Mannheim–Saarbrücken railway

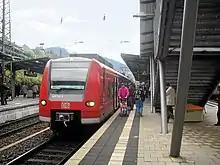
A train on line S1 of the Rhine-Neckar S-Bahn on its way to Mosbach (Baden) in Neustadt Hauptbahnhof

In 2000 the Bruchmühlbach-Miesau–Frankenstein section became part of the newly founded "Westpfalz-Verkehrsverbund" (Western Palatinate transport association, WVV). This became part of the VRN in 2006. The connecting curve at Kirkel to Geistkircher Hof had been closed by 2002. In December 2003, the Rhine-Neckar S-Bahn went into operation and the Mannheim–Kaiserslautern section of the line was integrated into it. Construction of a second two-track Rhine bridge between Mannheim and Ludwigshafen began in 1997. In 2006, the S-Bahn reached Homburg, which since then has formed the western terminus of the VRN. The introduction of the S-Bahn operation resulted in the modernisation of the stations along the line; The platforms have since been raised to a height of 76 centimetres to enable level access to the trains. The platforms between Ludwigshafen and Kaiserslautern are on average 210 metres-long, from Kaiserslautern they are 140 metres-long. Ludwigshafen (Rhein) Mitte station was built between the stations of Mannheim and Ludwigshafen Hauptbahnhof to overcome the great distance of the Hauptbahnhof from the city centre as a result of its relocation of in 1969. Weidenthal station was rebuilt with two new platforms about 800 metres closer to Frankenstein.